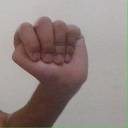
अक्षर: ठ